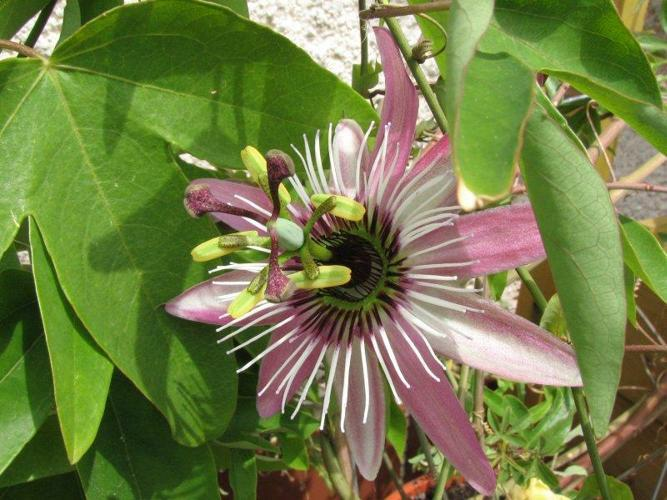
Flower: passion flower